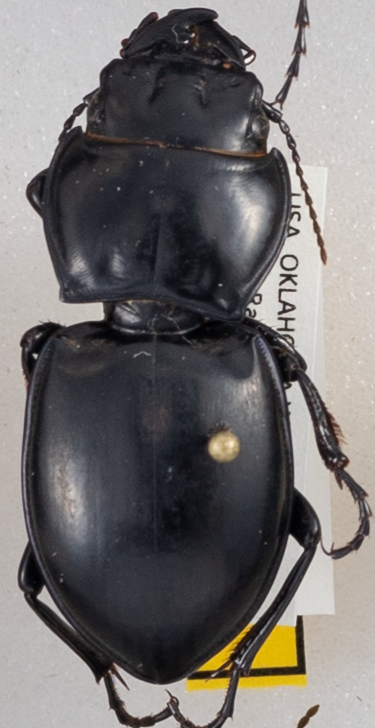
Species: Pasimachus californicus
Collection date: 2015-08-04
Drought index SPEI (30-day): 0.84
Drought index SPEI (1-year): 0.8
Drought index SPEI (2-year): -0.62